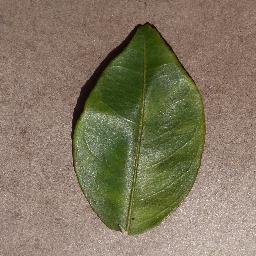
Label: Orange___Haunglongbing_(Citrus_greening)